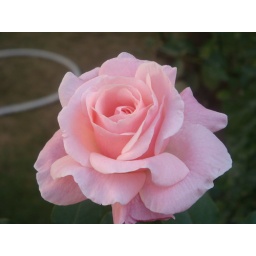
the common pink rose in a dark background..the petals are quite distinct and give teh rose a good form